Marquise (film)

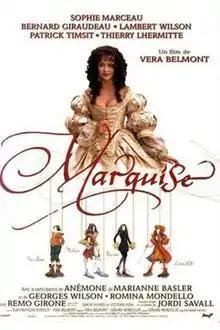
Theatrical release poster

Marquise is a 1997 French dramatic film directed by Véra Belmont, and starring Sophie Marceau, Bernard Giraudeau, and Lambert Wilson. Written by Jean-François Josselin, Véra Belmont, Marcel Beaulieu and Gérard Mordillat, the film is about a dancer and actress, based on the historical actress Marquise-Thérèse de Gorla, who rises from obscurity to win the hearts of some of France's most prominent citizens, including Moliere, Racine, and King Louis XIV. She is helped in her career by a rotund comic, who falls in love with her, marries her, and brings her to Paris to launch her career. Despite her intimate involvement with other men, she keeps a special place in her heart reserved only for her unlikely spouse. Set in seventeenth century France, the film was shot on location in Lombardy and Emilia-Romagna, Italy, from September through December 1996.